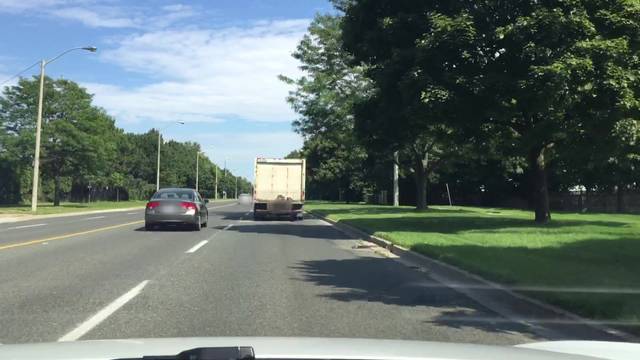
Region: Canada
Coordinates: 43.796, -79.226